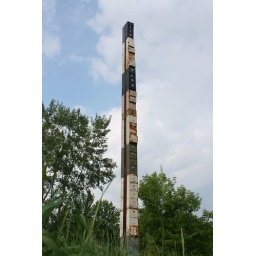
A 38-drawer filing cabinet in the middle of a small field in Burlington, VT.